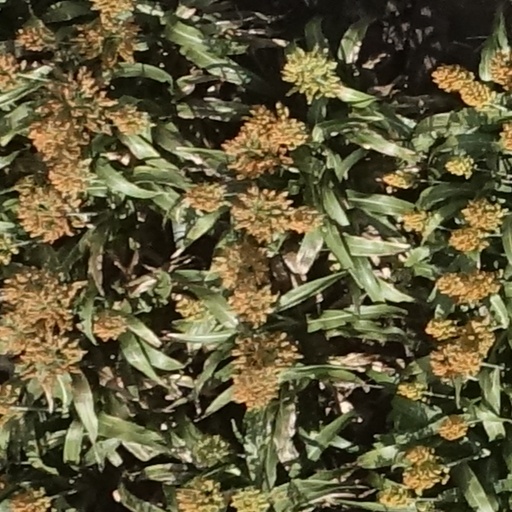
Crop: sorghum